Siegfried Line campaign

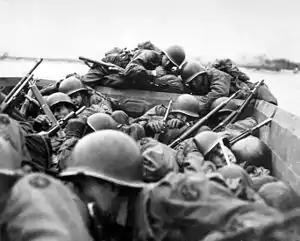
American soldiers crossing the Rhine river

Hürtgen Forest was seen as a possible location for incursions into the American flank, and the river dams in the area were a threat to the Allied advance downstream, so the Allies launched an assault to clear the area of German resistance on 19 September 1944. German defence was more stubborn than expected and the terrain was highly favourable to defence, largely negating the American advantages of numbers and quality of troops. The battle—expected to last a few weeks—continued until February 1945 and cost 33,000 casualties (from all causes).